Neel Bate

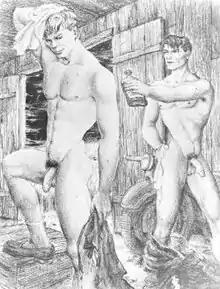
One of the drawings from Bate's "The Barn" series (1948), depicting an encounter between a farmboy (left) and a motorcyclist (right).

"The Barn" was a series of ink drawings with captions telling the story of a sexual encounter between a motorcyclist and a farmboy when the former takes shelter from the rain in a barn. A small number of prints were made by Bate's friend George Platt Lynes, and given to a gay bartender to be sold clandestinely. The prints were seized in a police raid, but in the following years, copies came to be widely circulated underground, even internationally. It has been speculated that a member of the police department began the spread of pirated copies.